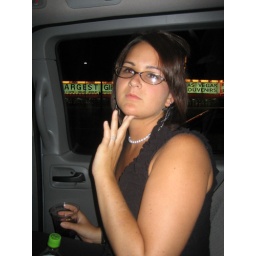
the slayher in the van on the way to the bull ride that wasn't meant to be.